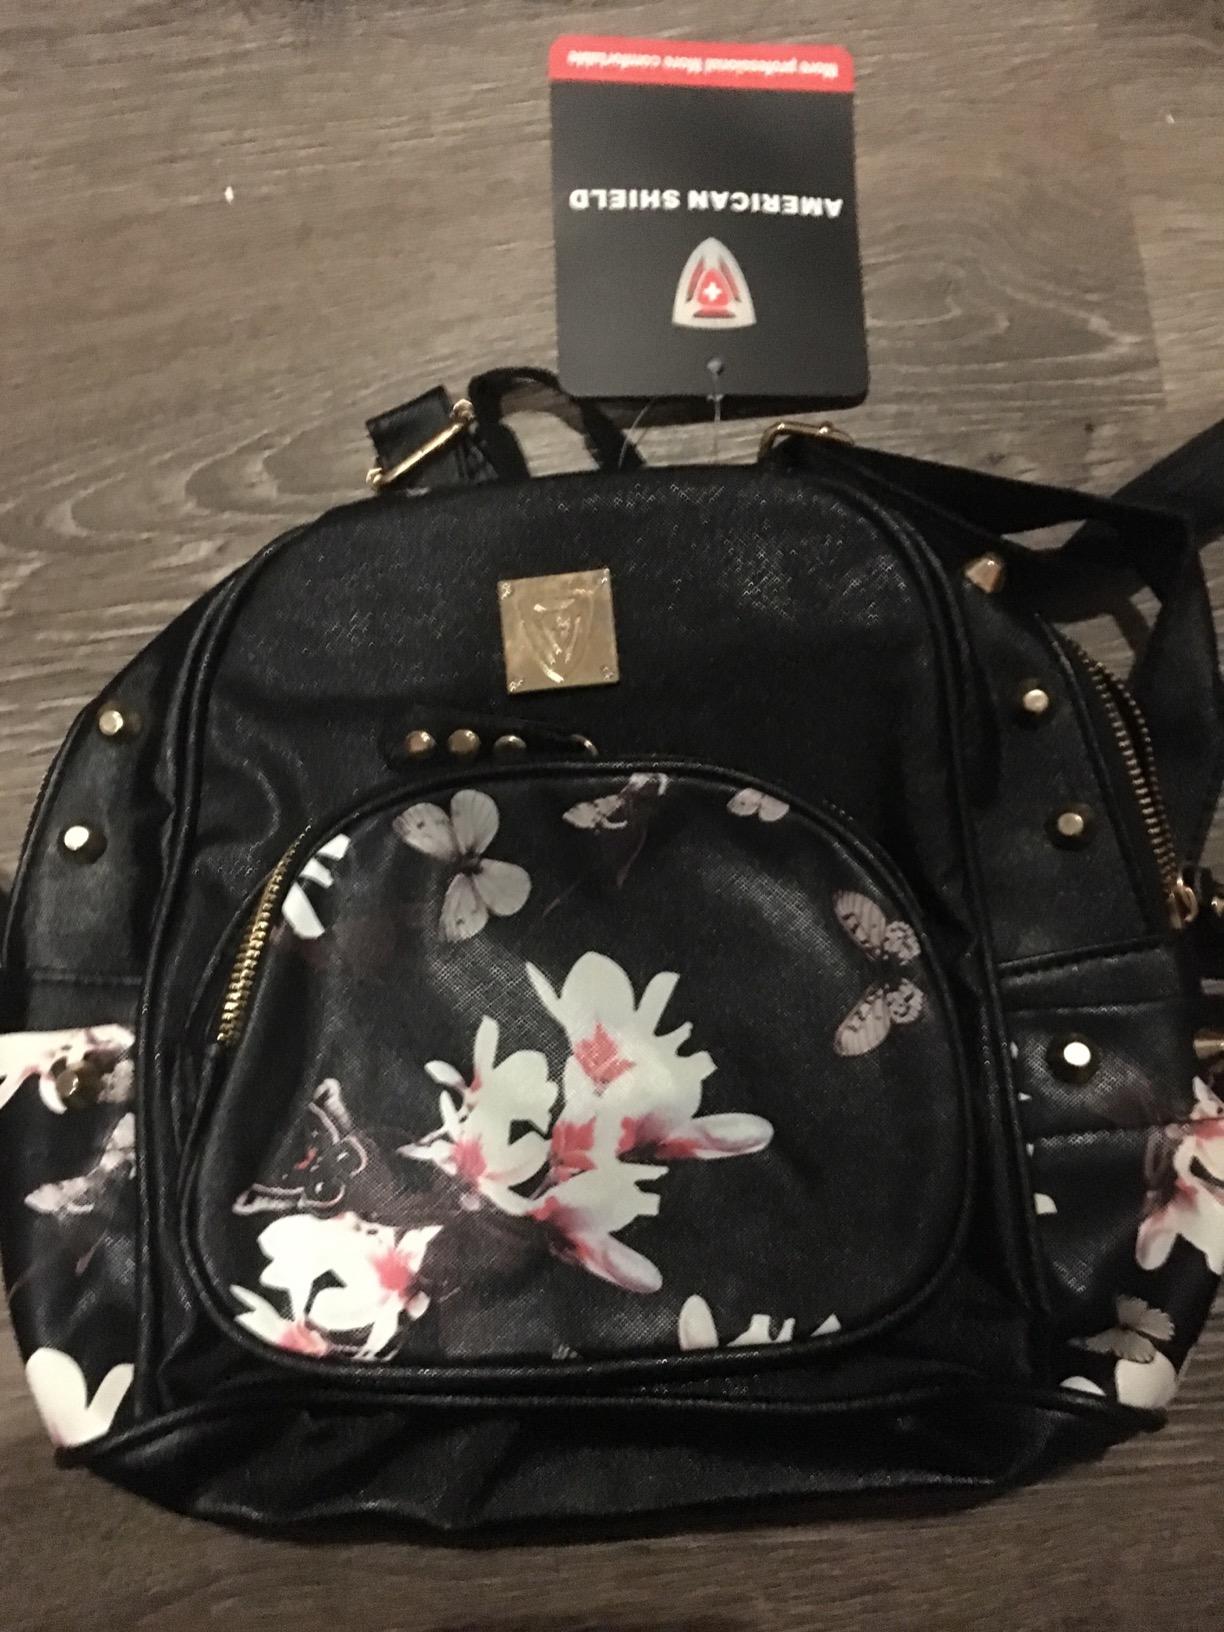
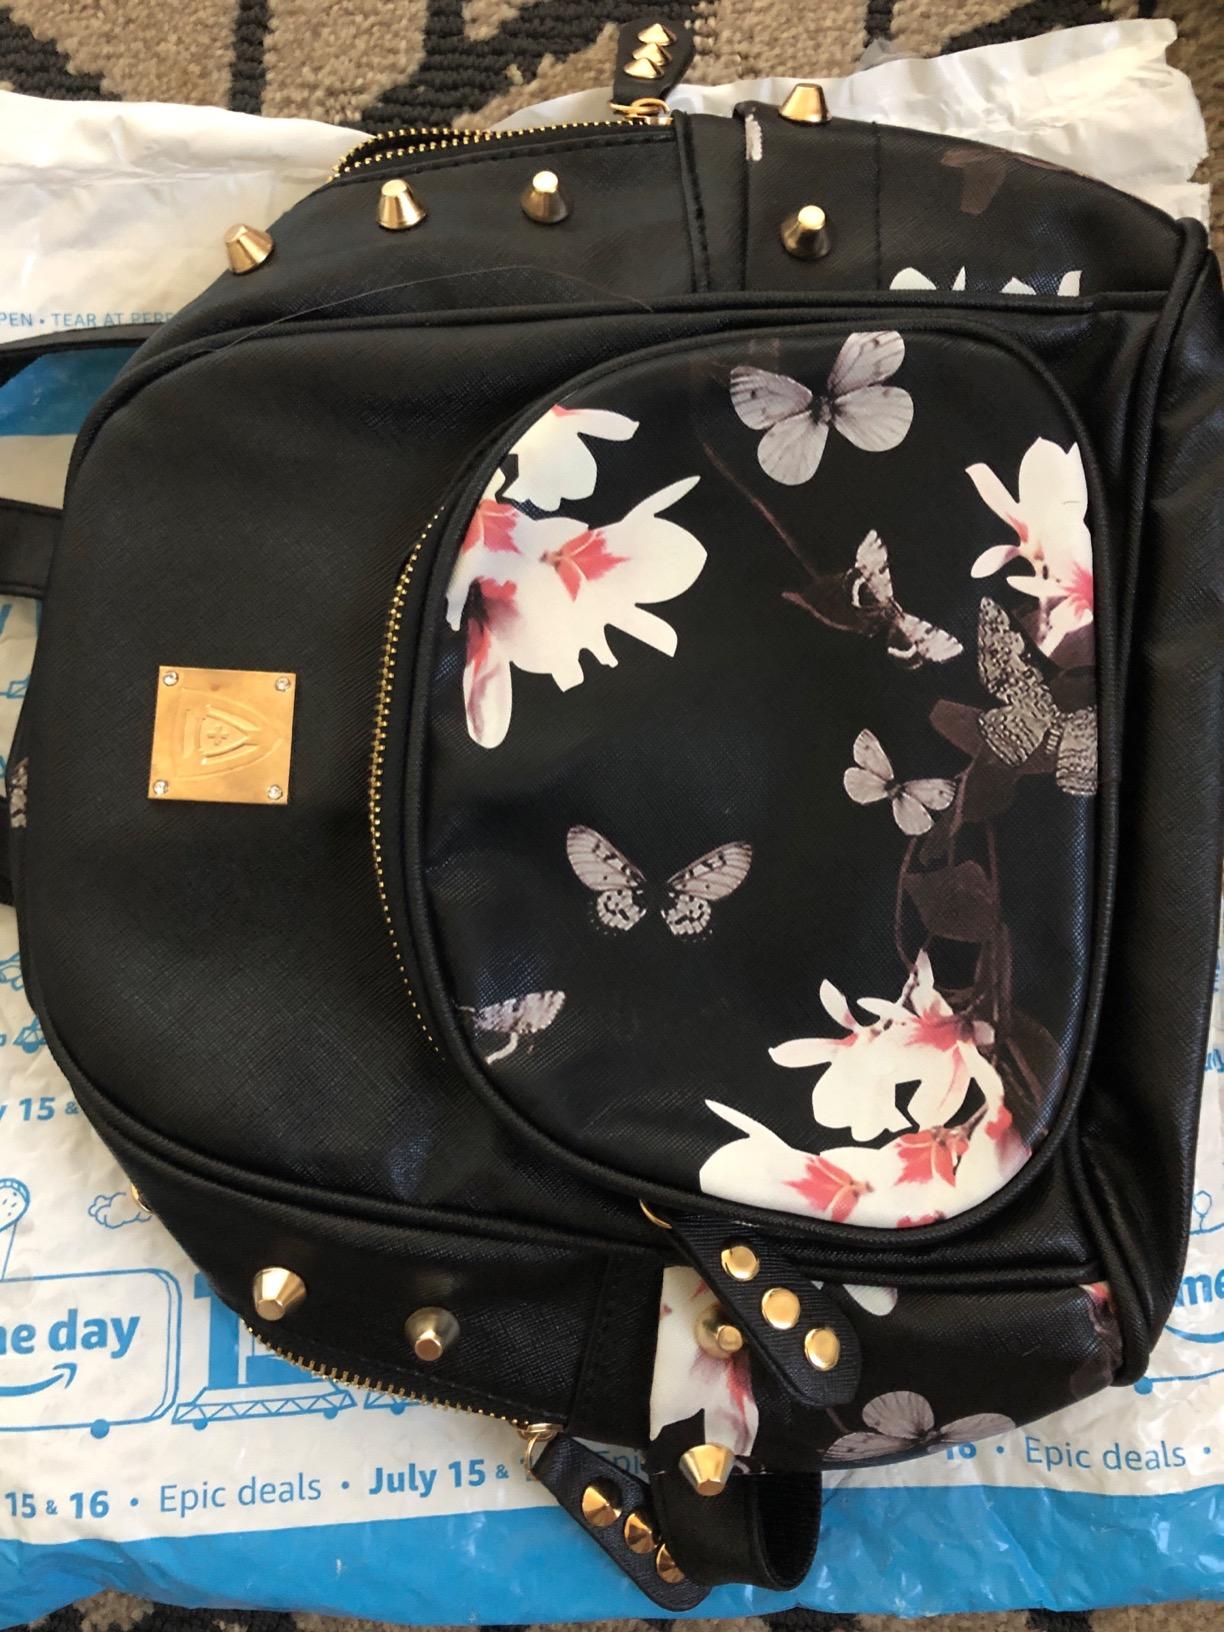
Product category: accessories_handbag
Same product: yes